Sports podcast

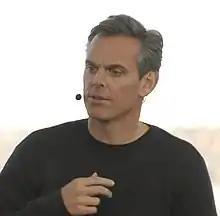
Colin Cowherd launched The Volume podcast network in 2021

The 2020s brought upon further expansion and growth for sports podcasts, with major acquisitions and network developments occurring. Simmons sold "The Ringer" to Spotify for $196–$250 million in 2020. In 2021, television station group Tegna purchased the Locked On Podcast Network, "which produces 160 daily shows for U.S. sports teams". Partnering with iHeartMedia in 2021, established sports media personality Colin Cowherd launched The Volume, his own podcast network, to better connect with consumers. In January 2022, Fox Sports launched Fox Audio Network, a podcast network to leverage its on-air talent such as Skip Bayless and Nick Wright, in the audio space.